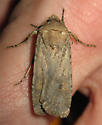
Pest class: cutworms